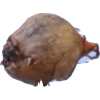
Label: onion